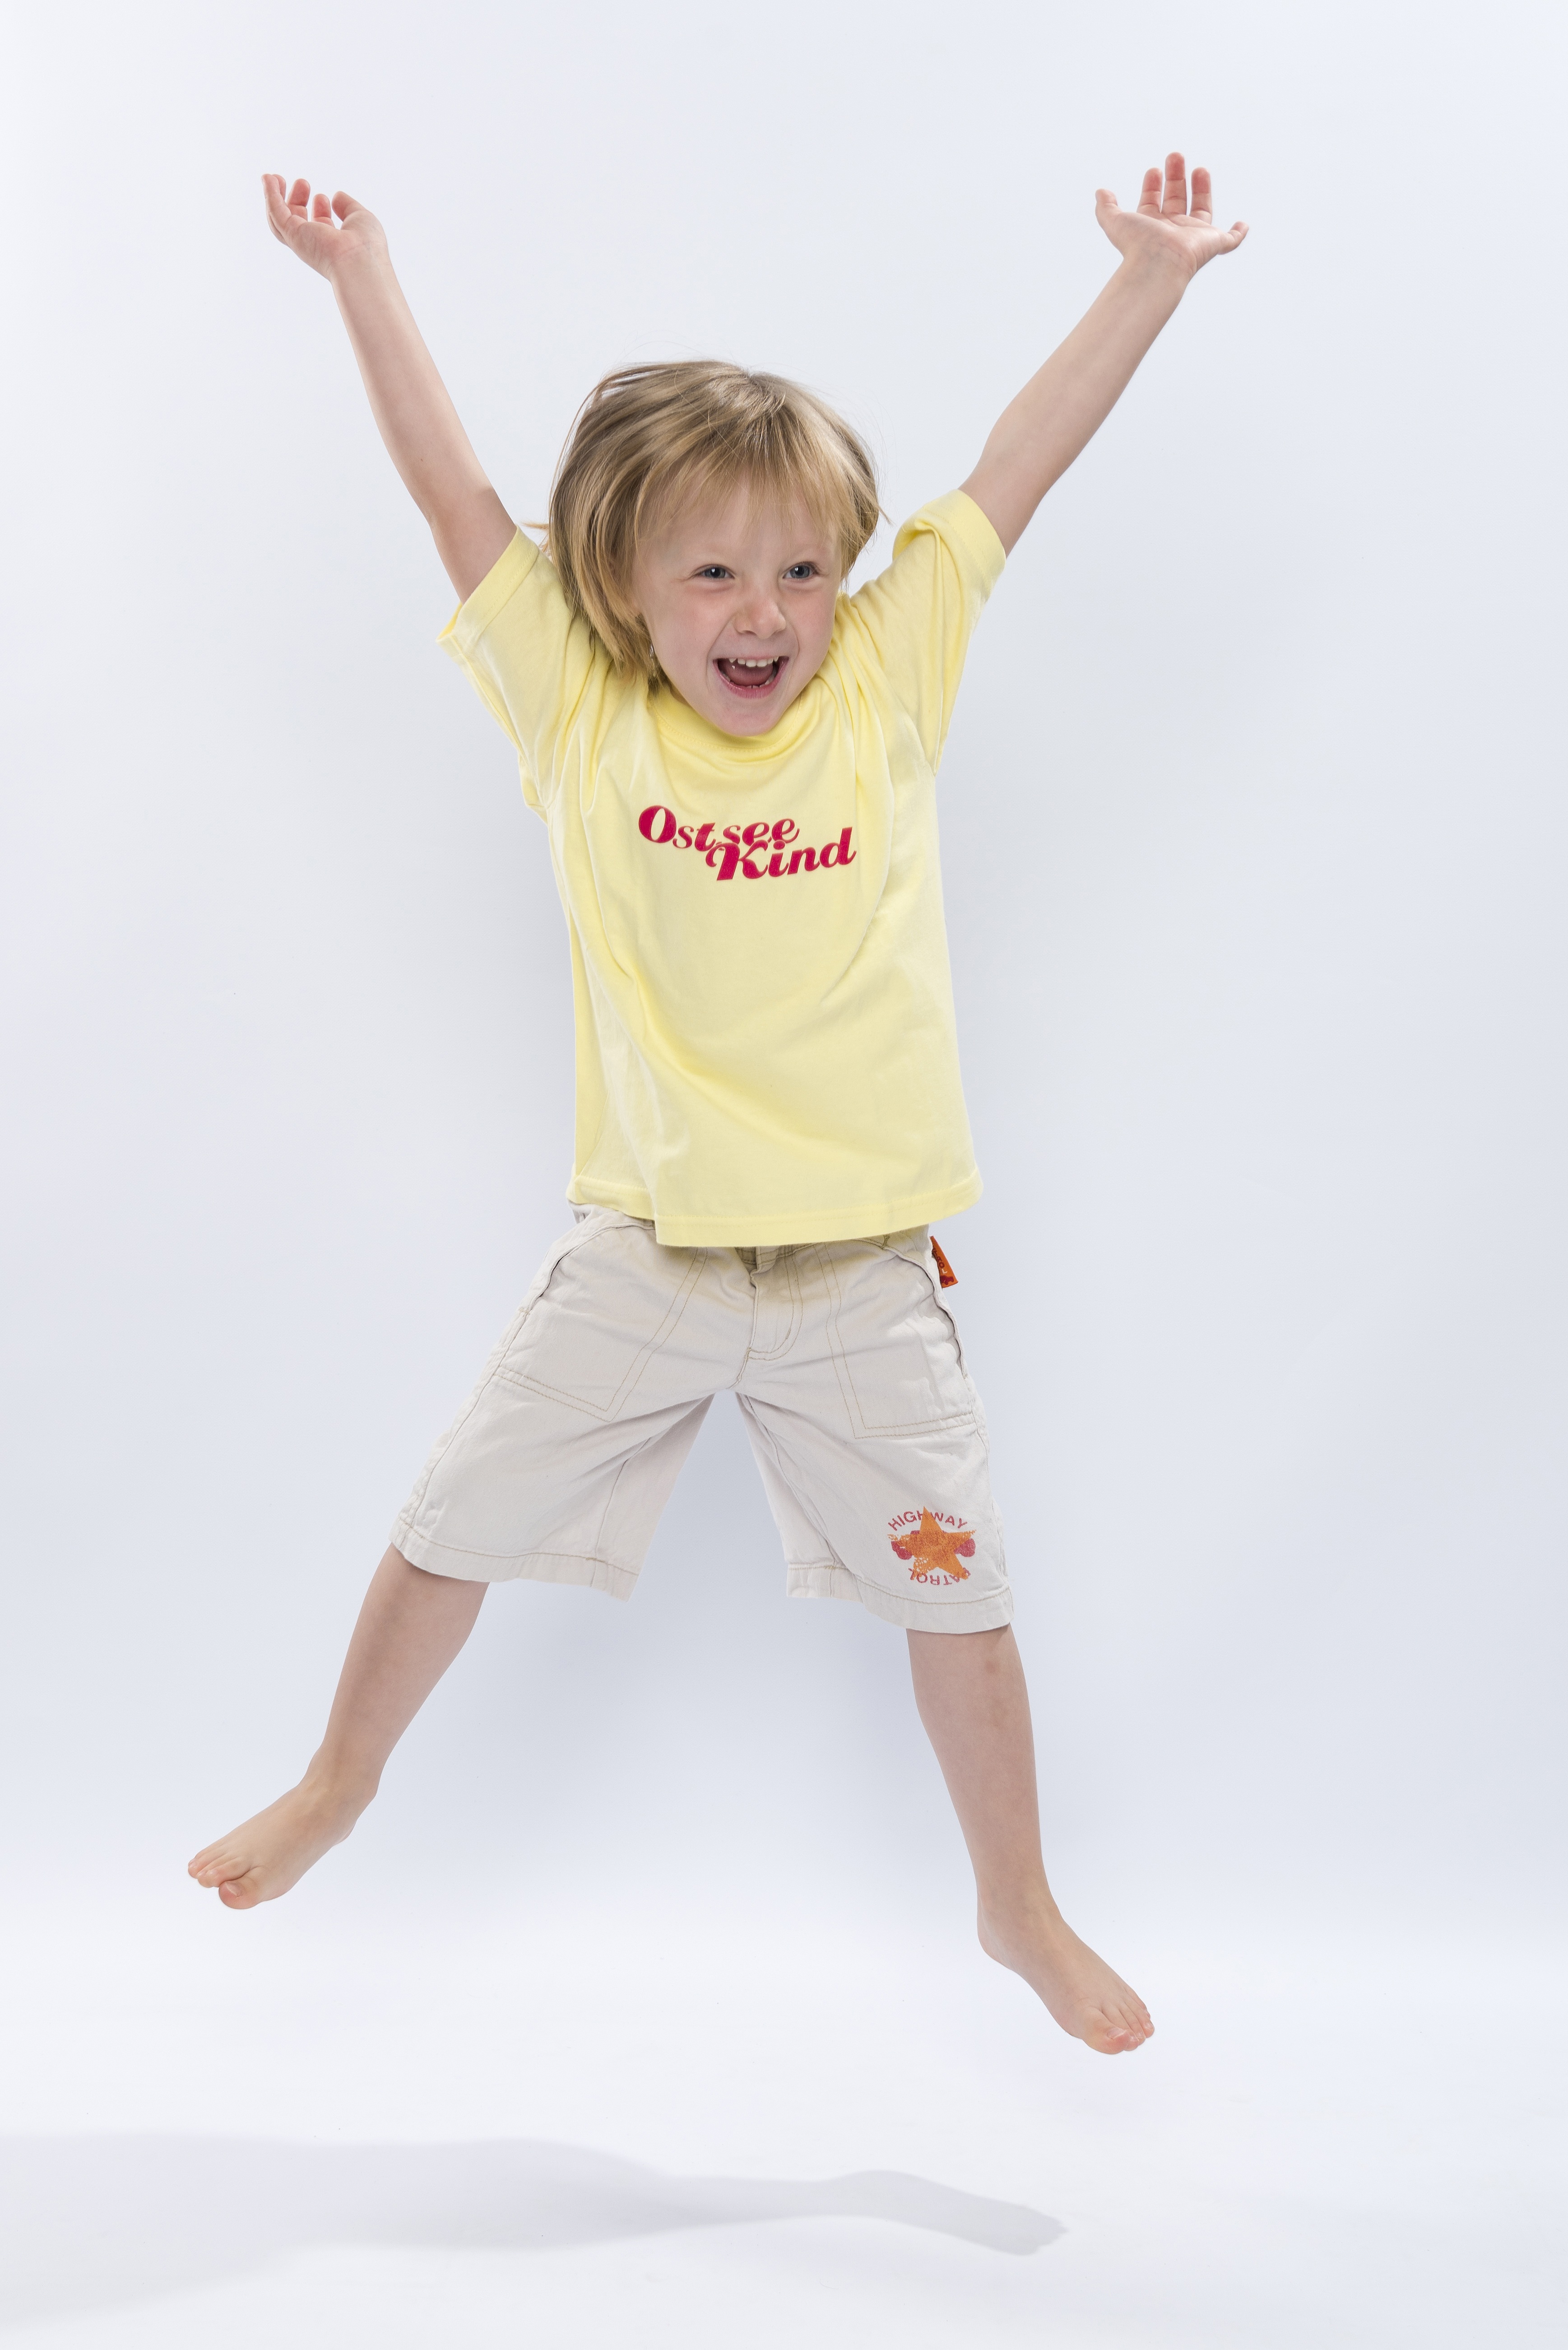
hand, jumping, dance, child, cheerful, laughing, fun, sports, toddler, good mood, jumps, performing arts, photo shoot, air jump, human positions, modern dance, concert dance